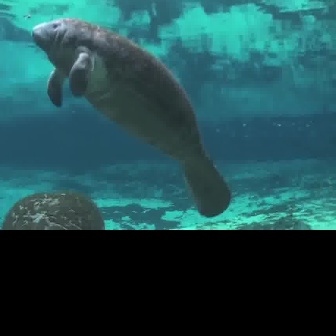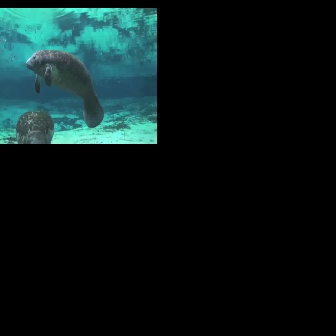
  Please identify the target specified by the bounding box [31,17,230,216] in the first image and locate it in the second image. Return the coordinates in [x_min,y_min,x_max,y_max] format.
Answer: [26,49,103,127]